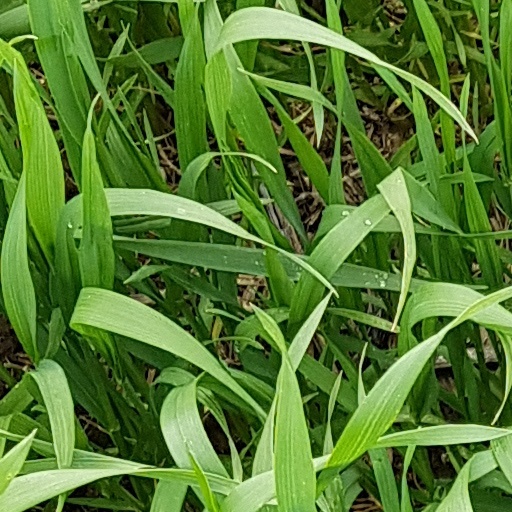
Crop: wheat